Climate change in Texas

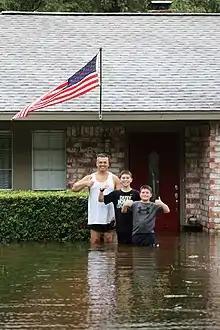
Flooded house, Hurricane Harvey

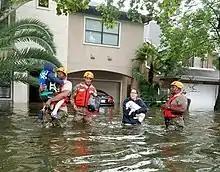
Rescue during Hurricane Harvey, Houston

In August 2017, Hurricane Harvey caused unprecedented damages across Greater Houston which made it rank right after Hurricane Katrina as the second most destructive storm in the U.S. history. Numerous studies in attribution science (i.e., a relatively new study field in which scientists study the attributions of extreme weather events) were conducted to explain the role of climate change during Hurricane Harvey in Texas. It was found that around one fifth of total precipitation during Hurricane Harvey as well as the extremely enlarged chances of the observed rainfall in part of Houston during the event could be attributed to anthropogenic climate change. In addition, a quantitative attribution analysis was conducted to study Harvey's extreme precipitation by using the Advanced Research Weather Research and Forecasting (WRF-ARW) model.